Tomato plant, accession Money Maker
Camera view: vertical (180 deg); turntable rotation: 60 degrees
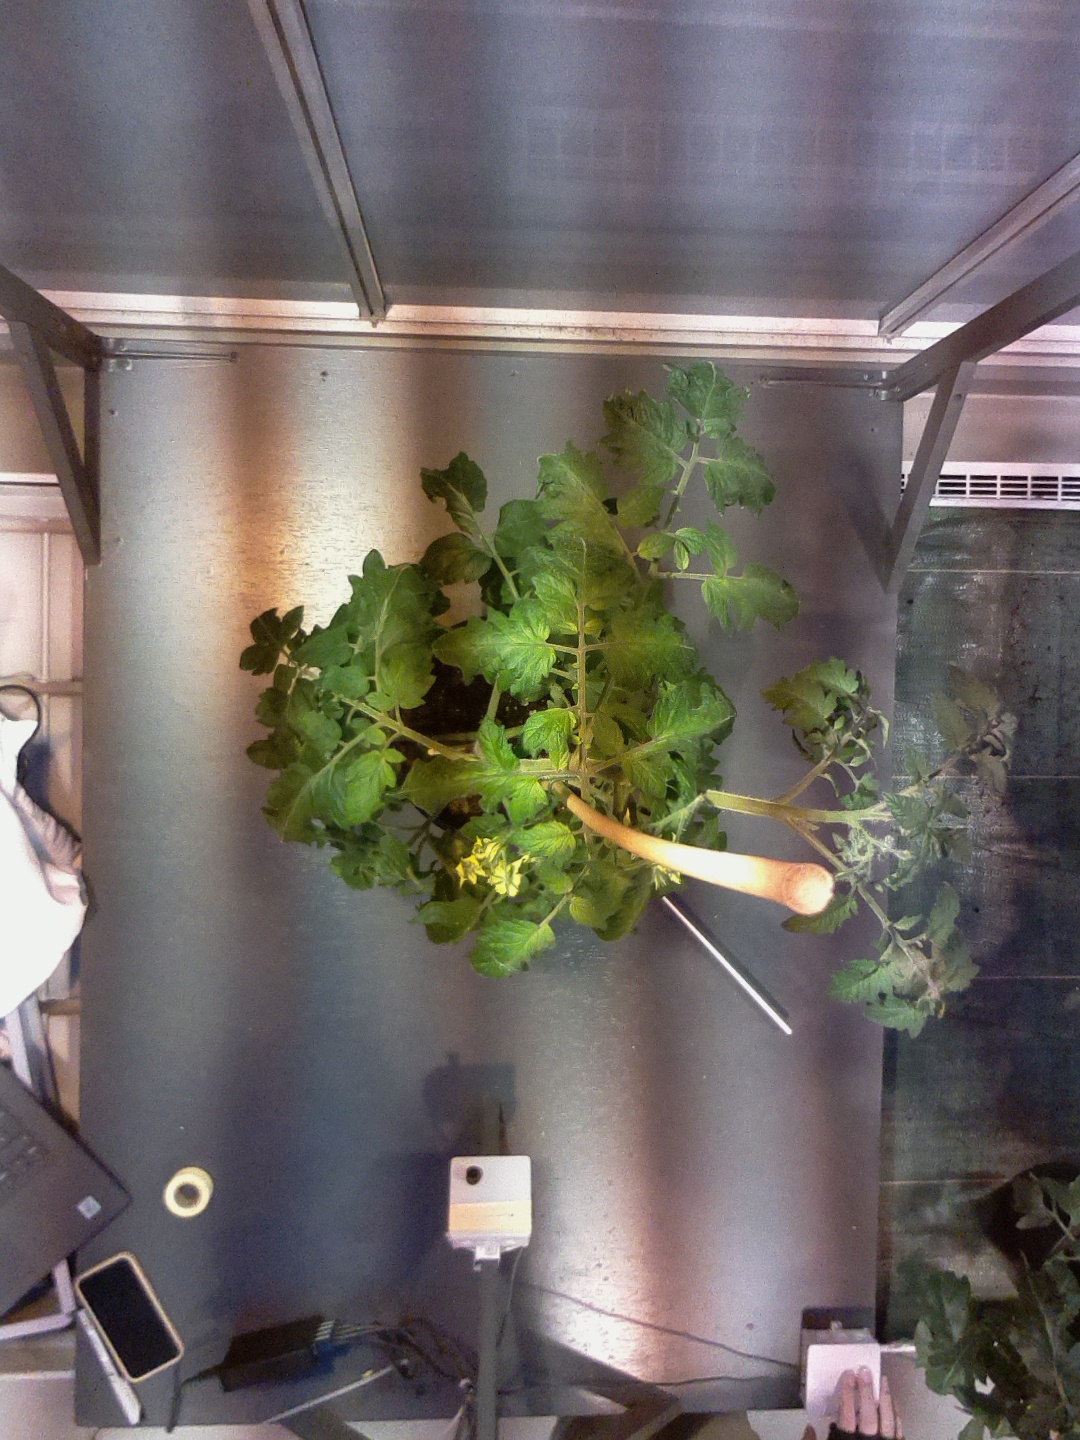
BBCH growth stage 68: Full flowering, 80%-90% of flowers open, more petals falling